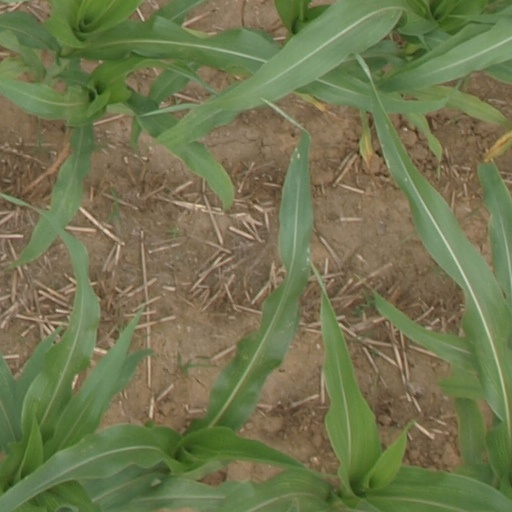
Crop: maize; corn